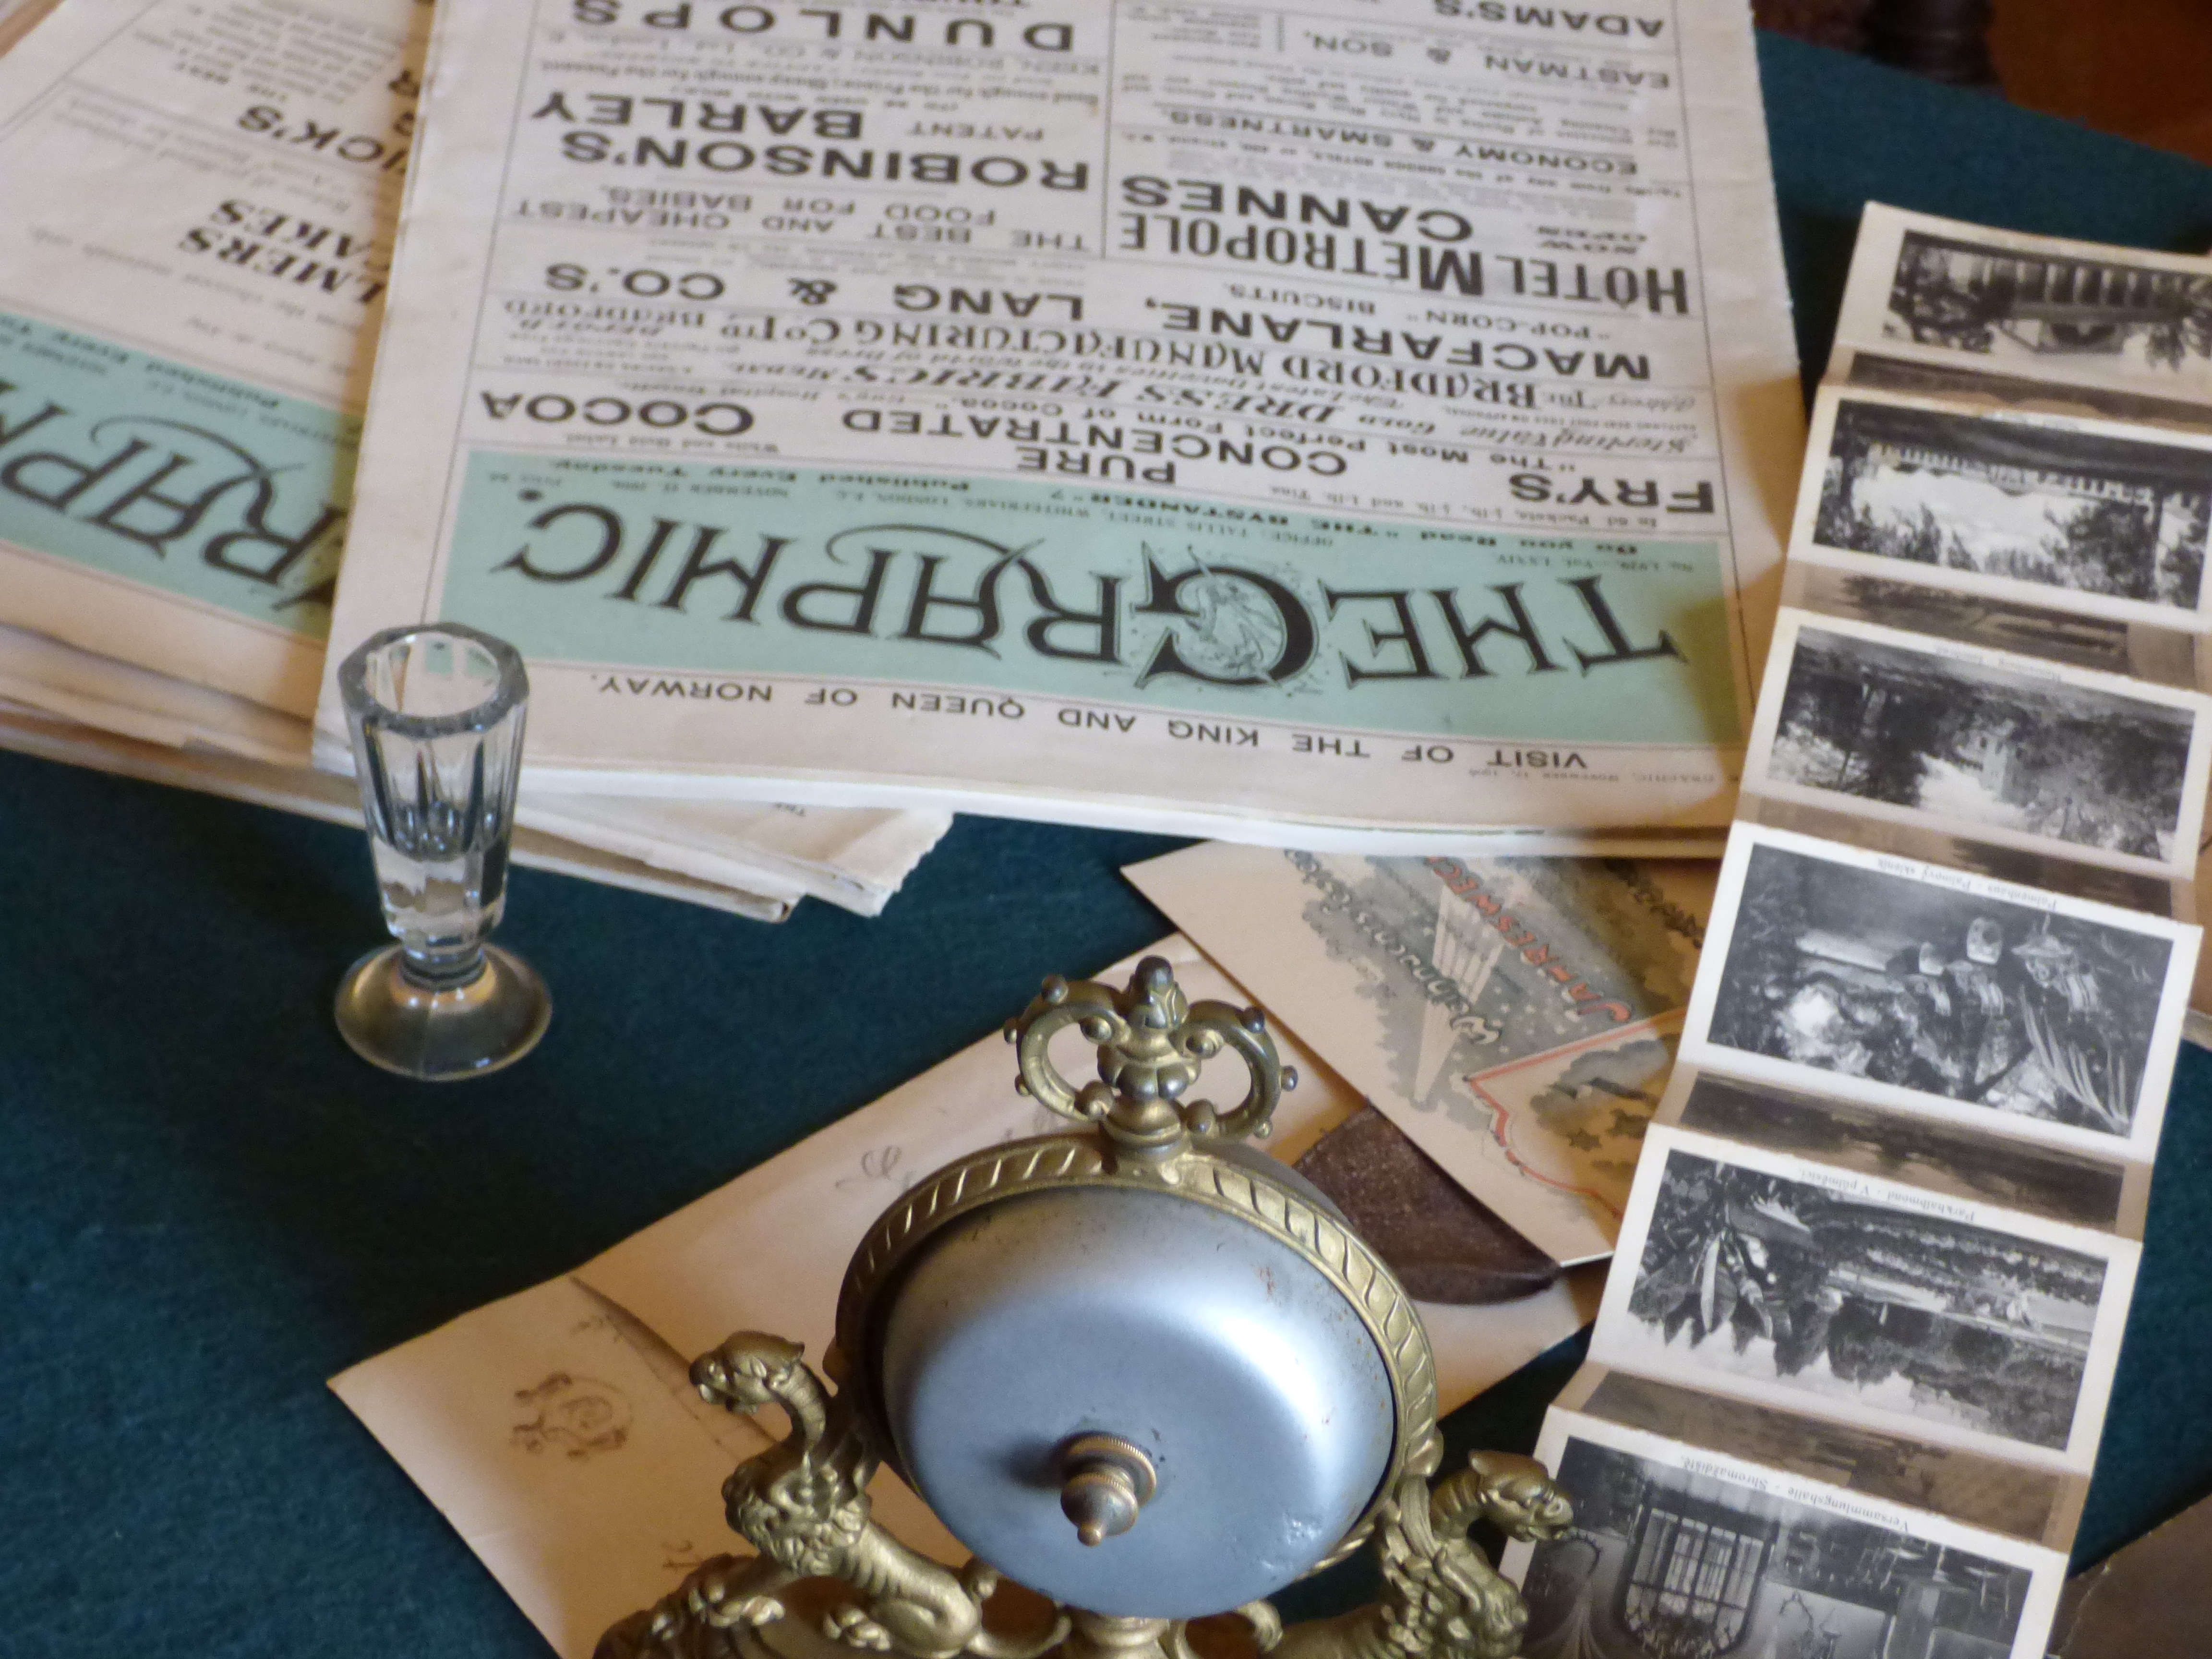
old, newspaper, magazine, office, font, photos, work desk, styling